List of tallest buildings in Fukuoka

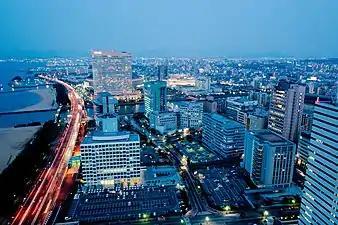
Skyline of Fukuoka from Fukuoka Tower in 2019

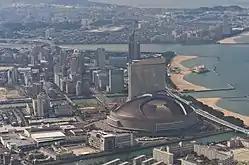
View of the Seaside Momochi area from above in 2015

This list of tallest buildings in Fukuoka ranks buildings in Fukuoka, Japan, by height. Fukuoka is the sixth-largest city in Japan by population, the largest city on the island of Kyushu, and the capital of its eponymous prefecture. As of March 2024, Fukuoka has 3 completed skyscrapers over 150 meters (492 feet) and 20 completed buildings over 100 meters (328 feet).